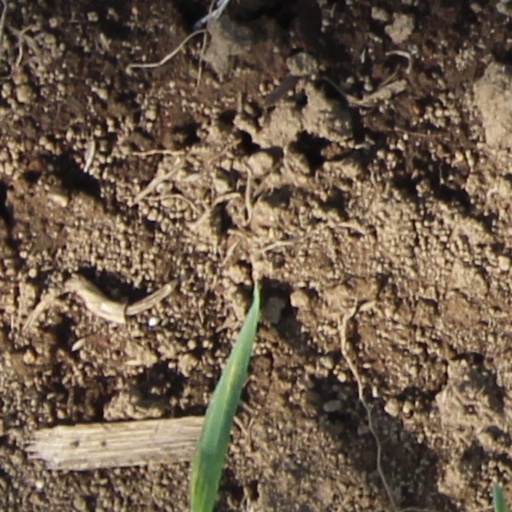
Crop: wheat